Muklishgarh

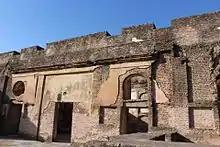
Muklishgarh - The Rang Mahal of Shah Jahan

Under Shahjahan (1627–1658), the celebrated Ali Mardan Khan laid down a Rang Mahal named MuKlisgarh, and in it built a royal hunting lodge, known as Badshahi Mahal, on the left bank of the Yamuna, to the north–west of the Faizabad pargana. The palace was pleasantly situated opposite to head works of the Delhi Mughal Canal, and its portions were standing till the beginning of the present century. To the same nobleman is due the construction of the canal. He is said to have designed the canal, which was conducted with a considerable knowledge of hydraulics, along the crest of the high ground between Yamuna and Hindan, so as to admit of its water being thrown off on both irrigation purposes. The canal was, however, little used till afterwards. Property in money and jewels left by the powerful minister, Ali Mardan Khan, at his death was estimated at a sum equal to Rs 18,00,000. It was in this reign that the small mahal of Jahangirabad was separated from Raipur Tatar, about the same time that the latter's name was altered to Faizabad which became for a while the capital of the sarkar Saharanpur.